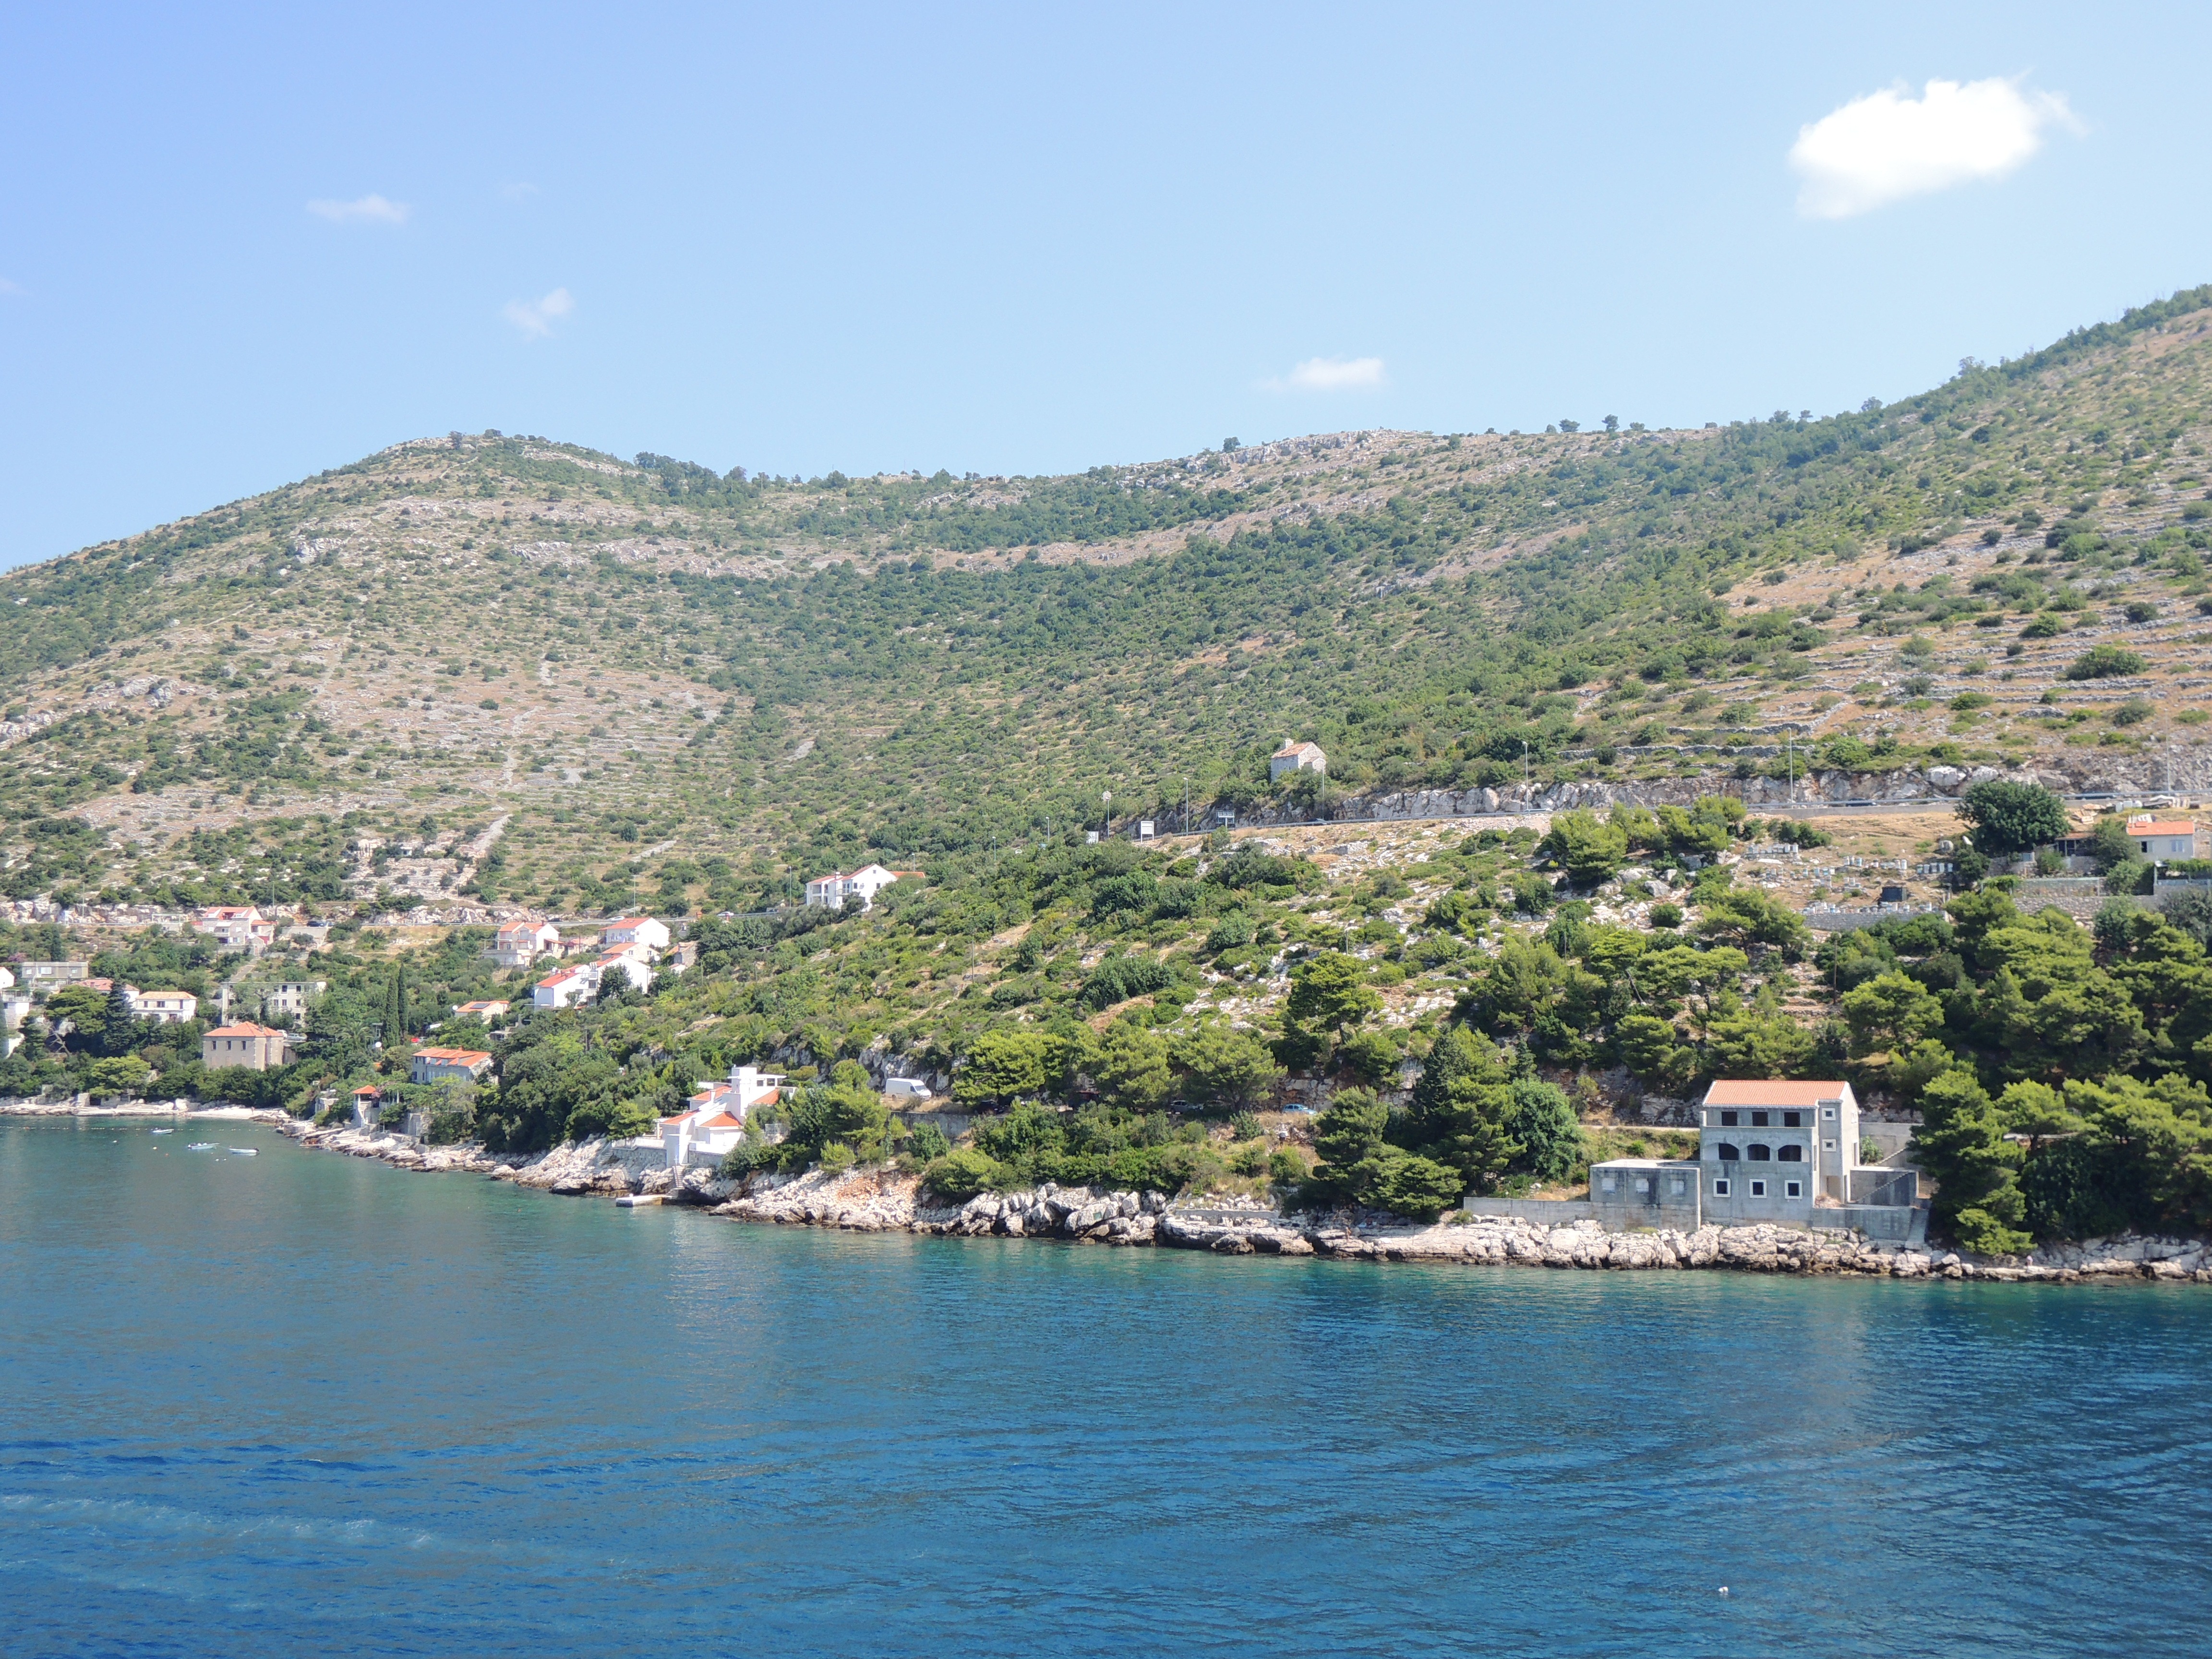
landscape, sea, coast, water, mountain, boat, air, lake, view, vacation, cliff, vehicle, bay, blue, reservoir, terrain, cruise, croatia, dubrovnik, silent, cape, landform, cottages, mountain home, geographical feature